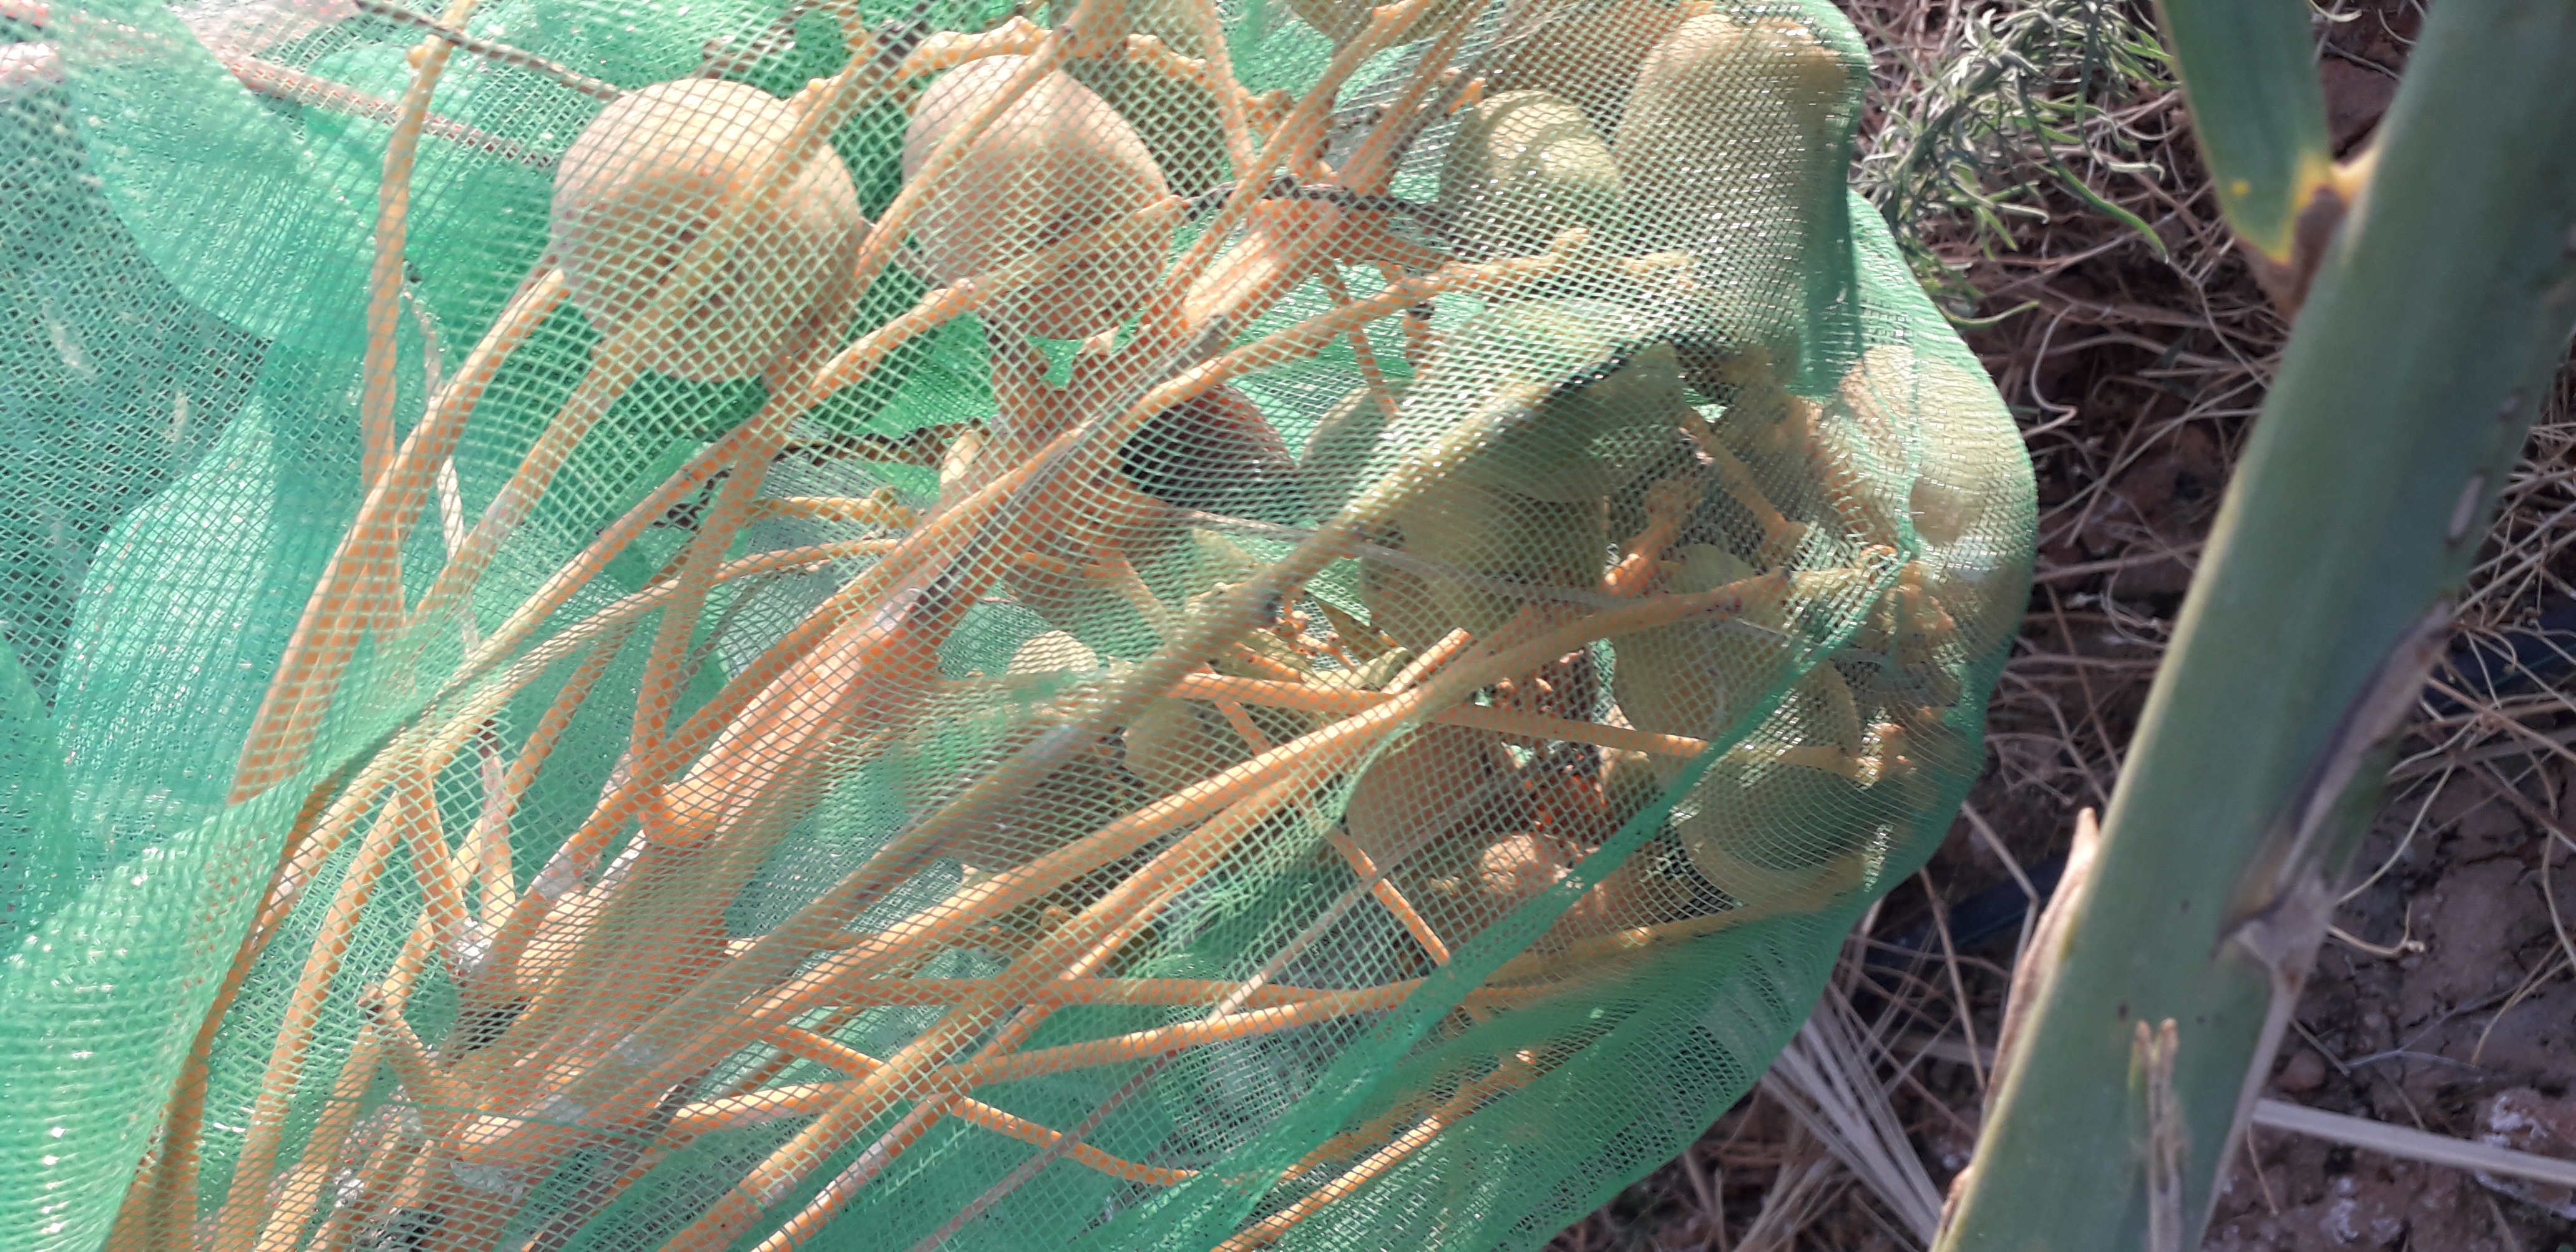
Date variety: Boumajhoul